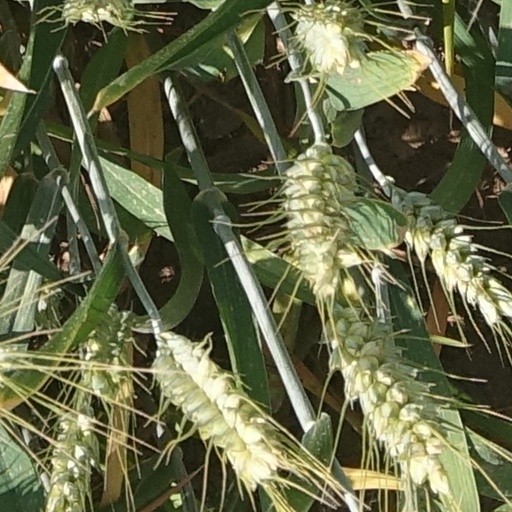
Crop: wheat